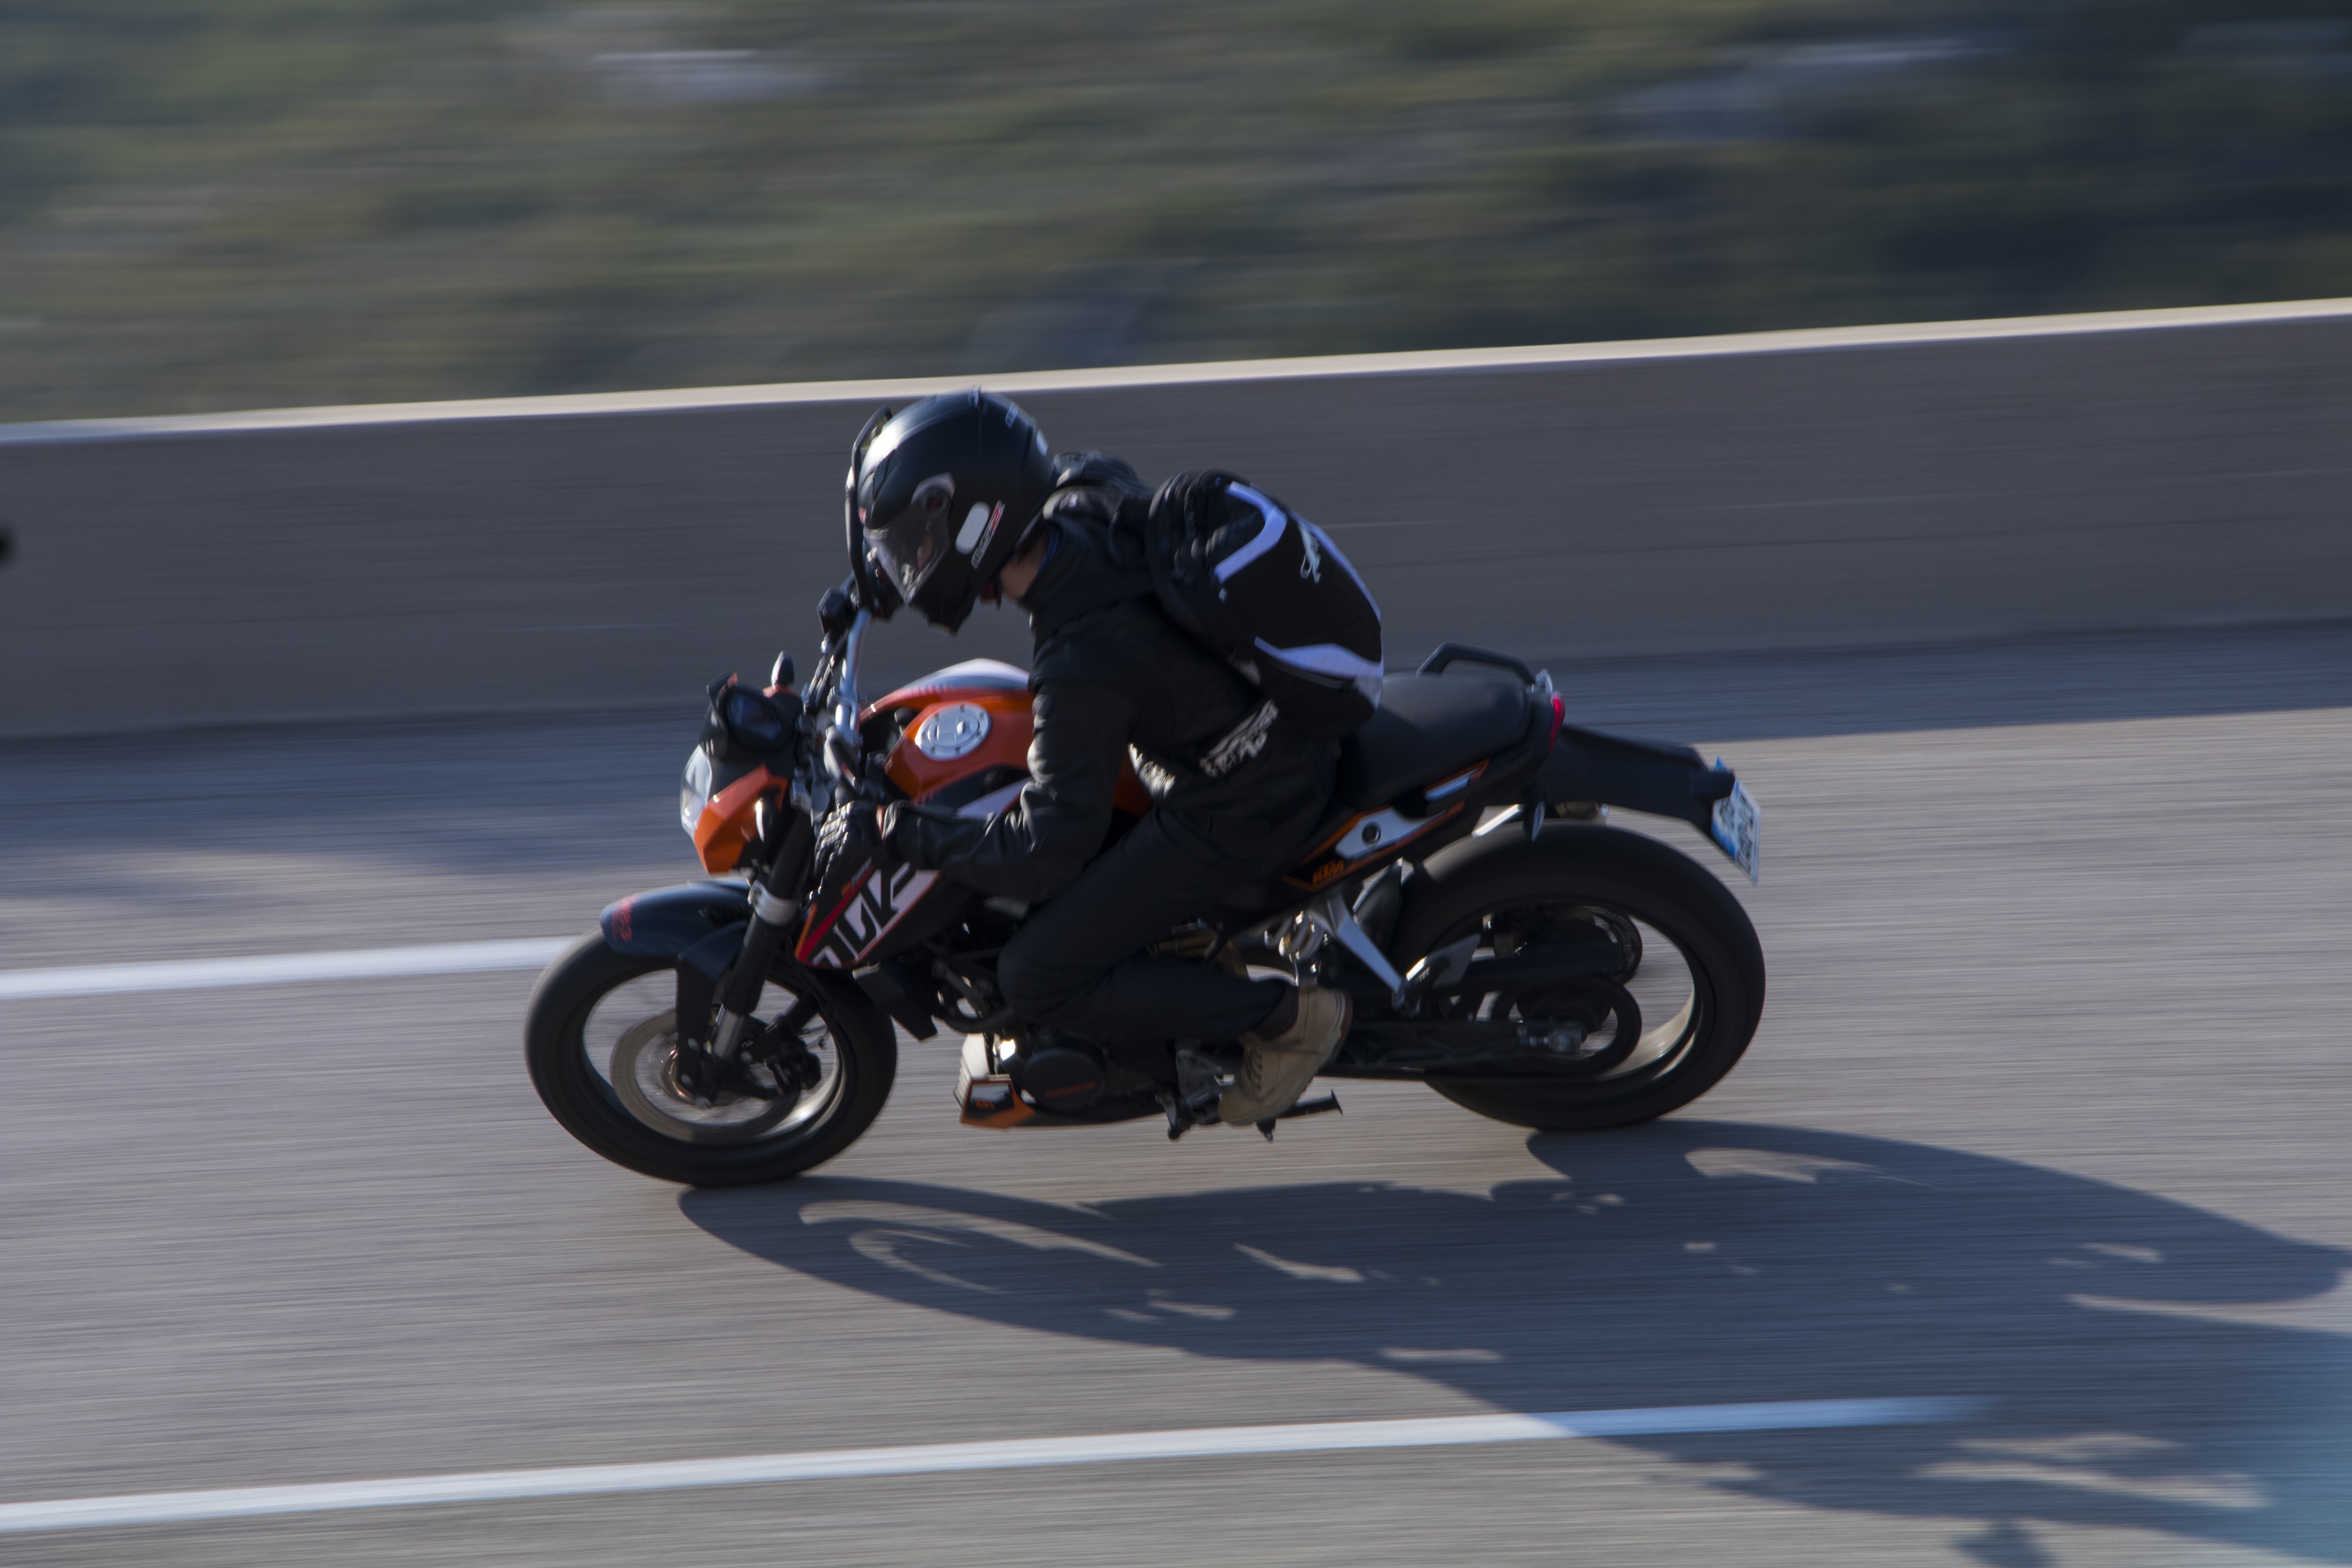
car, vehicle, motorcycle, speed, racing, duke, ktm, motorcycling, land vehicle, road racing, automobile make, stunt performer, superbike racing